Battle of Lake Benacus

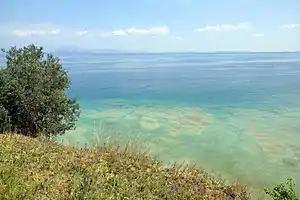
Lake Garda, the site of the battle

The Battle of Lake Benacus was fought along the banks of Lake Garda in northern Italy, which was known to the Romans as Benacus, in 268 or early 269, between the army under the command of the Roman Emperor Claudius II and the Germanic tribes of the Alamanni and Juthungi.